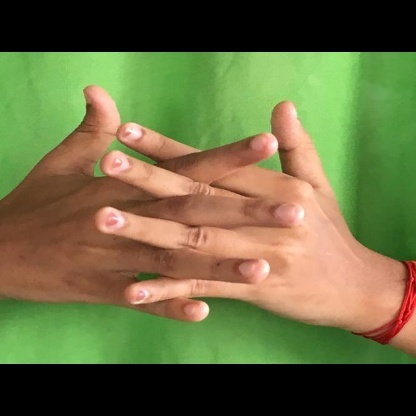
Mudra: Karkatta